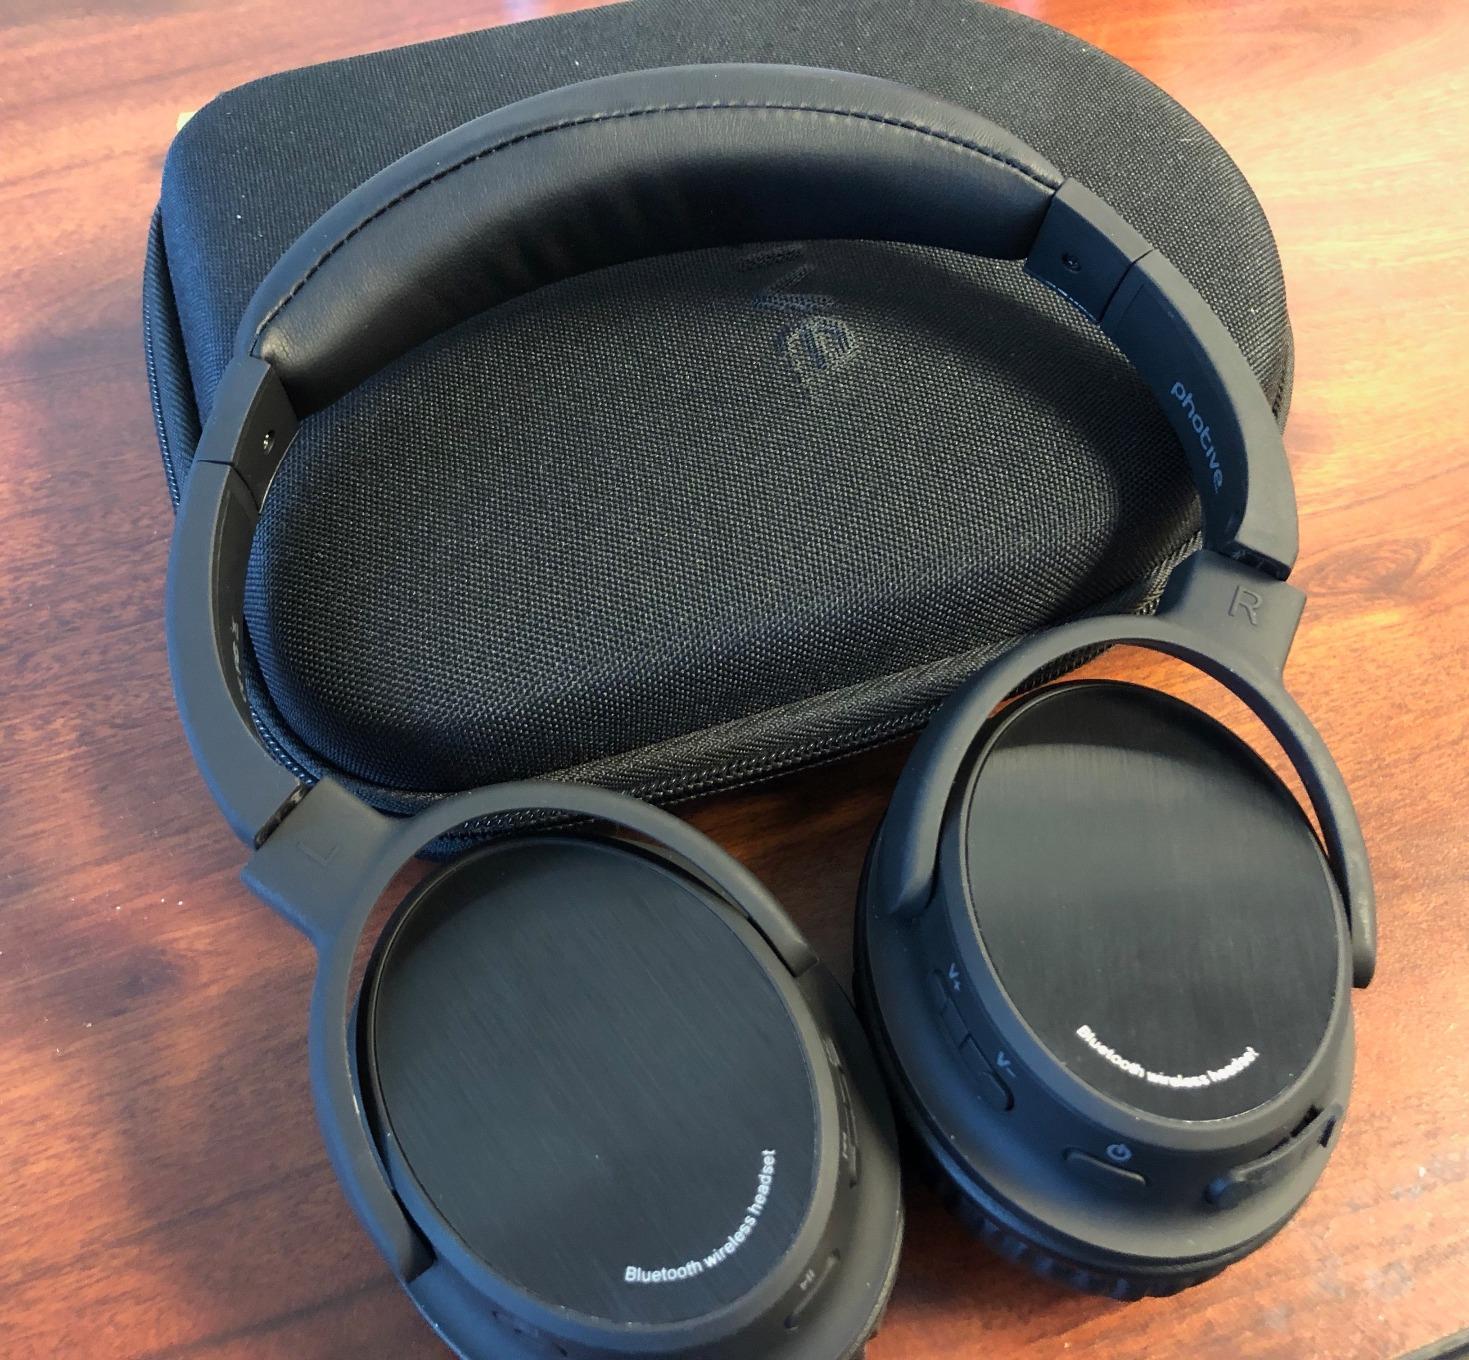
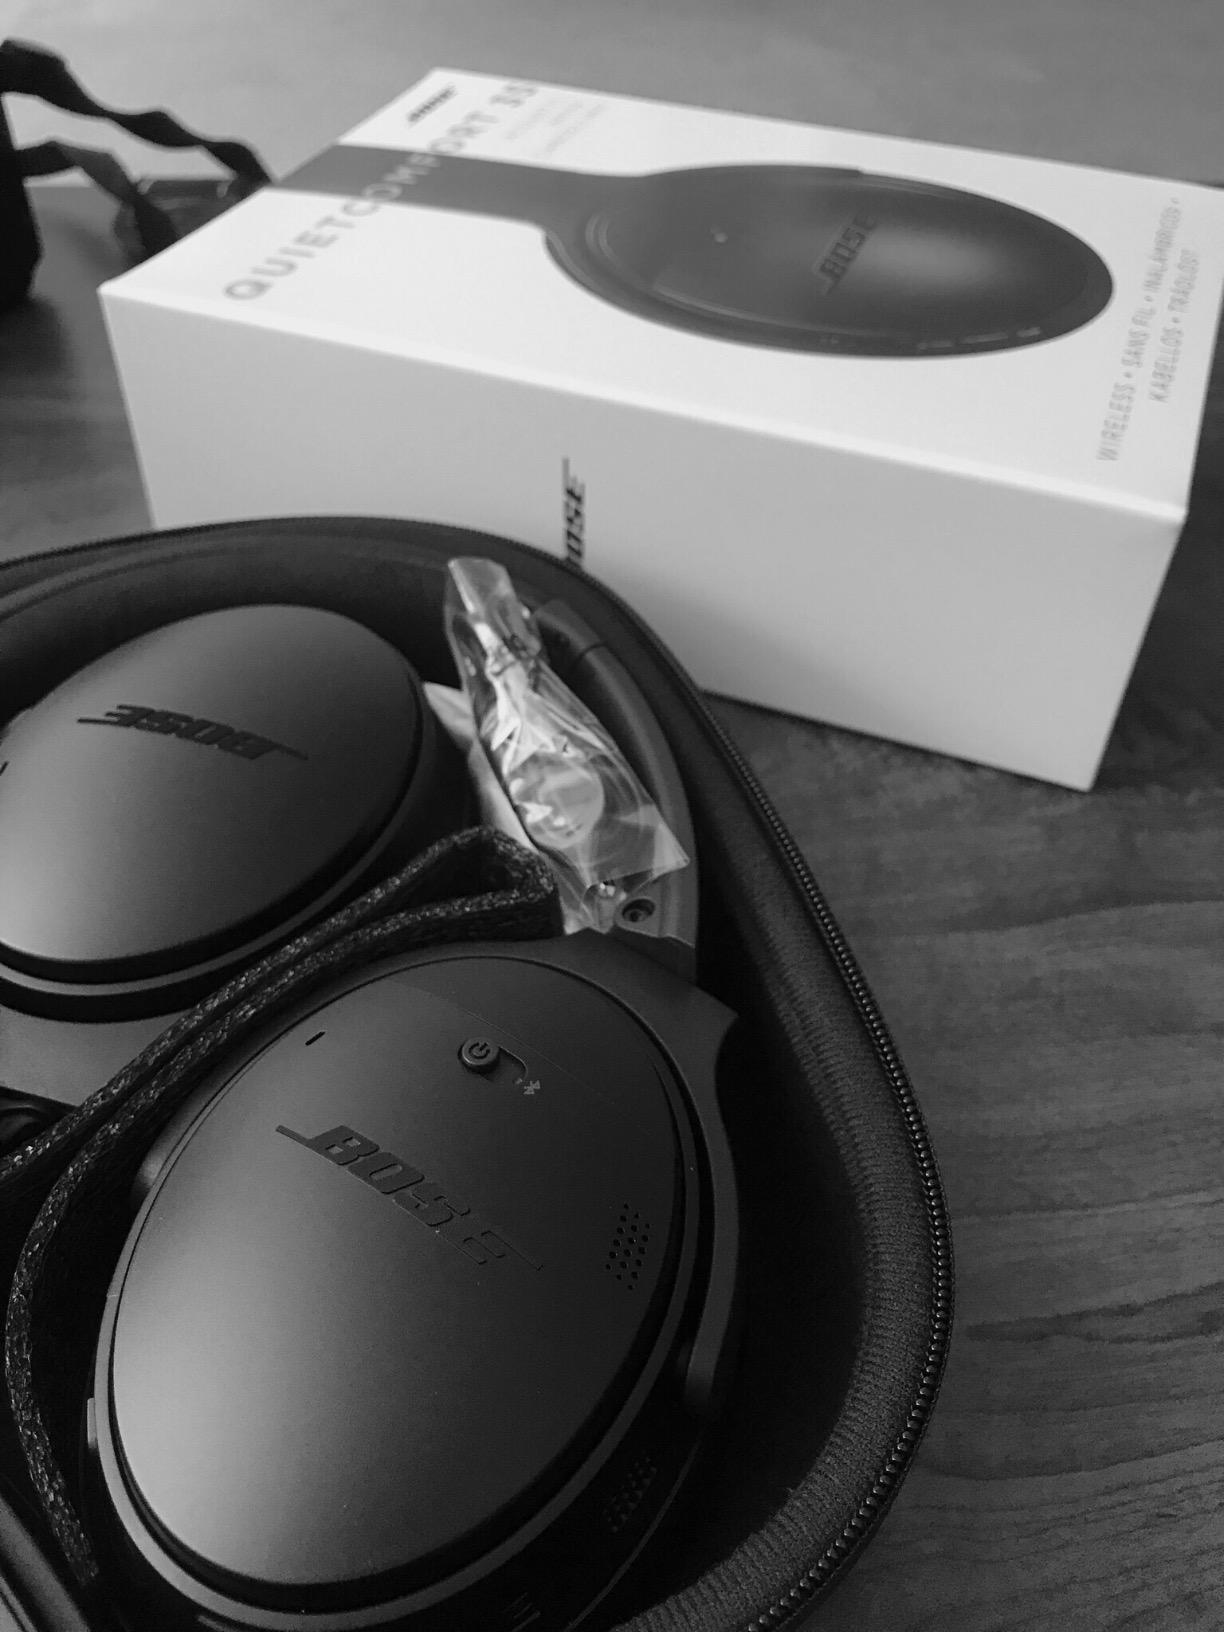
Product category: headphones
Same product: no